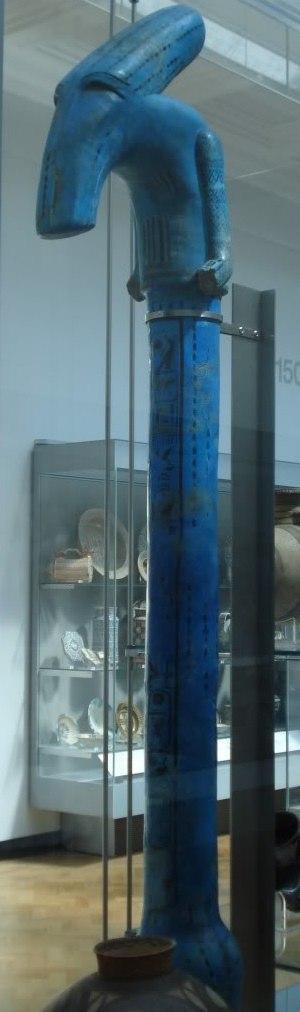
Sceptre monumental découvert en 1895 à Ombos, symbole du dieu Seth la divinité locale.
Seth est l'une des plus anciennes divinités égyptiennes. Sa représentation, au museau effilé et aux oreilles dressées mais tronquées, est une composition hybride née de l'imaginaire des Égyptiens des temps prédynastiques. Cette iconographie monstrueuse est peut-être inspirée de l'oryctérope, un termitivore, fouisseur des savanes africaines. Dans le mythe, Seth est le dieu de la confusion, du désordre et de la perturbation, ce que souligne l'écriture hiéroglyphique dans laquelle l'animal séthien sert de déterminatif pour des concepts négatifs.